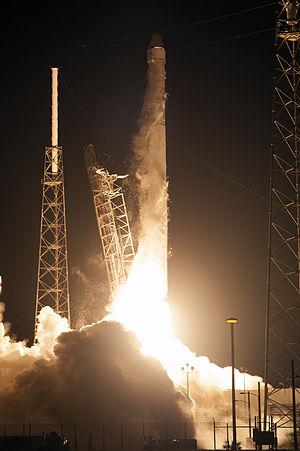
SpaceX CRS 4 est le sixième vol du vaisseau cargo Dragon de la société Space X. Cette mission, également appelée SpX-43 est la quatrième mission opérationnelle du vaisseau dans le cadre du contrat COTS de desserte de la Station spatiale internationale pour la NASA. Le vaisseau est placé en orbite le 21 septembre 2014 par un lanceur Falcon 9 v1.1. Le vaisseau transporte 2 126 kg de fret dont 589 kg en soute non pressurisée. Le vaisseau revient sur Terre le 25 octobre avec 1 500 kg de fret.
SpaceX Dragon, ou juste Dragon, est un vaisseau cargo spatial développé par la société SpaceX pour le compte de la NASA qui assure conjointement avec les vaisseaux Cygnus, ATV, HTV et Progress le ravitaillement de la Station spatiale internationale à la suite du retrait de la navette spatiale américaine. Il peut placer en orbite jusqu'à 6 tonnes de fret qui peuvent être réparties entre la partie pressurisée et un compartiment non pressurisé. Il est conçu pour revenir sur Terre en ramenant dans la version cargo jusqu'à 3 tonnes de fret. L'amarrage à la station se fait par une écoutille de grande taille au format Common Berthing Mechanism et est réalisé par l'opérateur situé dans la station qui utilise le bras Canadarm 2. Depuis la fin du programme de la navette spatiale américaine, dont le dernier vol a eu lieu le 1ᵉʳ juin 2011, le vaisseau cargo Dragon est le seul engin pouvant rapporter une quantité significative de fret au sol. Le cargo spatial sert de base pour le vaisseau Dragon V2 qui sera chargé de la relève des équipages de la station spatiale après 2020.